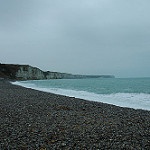
Label: sea